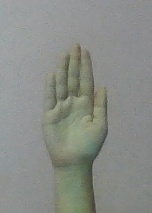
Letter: seen